Alyxia buxifolia

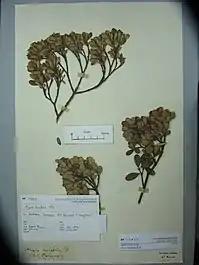
A dried specimen of leaves on a branch of an "Alyxia buxifolia" shrub

"Alyxia buxifolia" is a dense, woody shrub that can grow to 3 metres high and 3 metres wide. However, it is often found to be less than 50 cm tall due to harsh winds in it natural coastal habitats. It is a slow growing plant with a spreading growth habit.